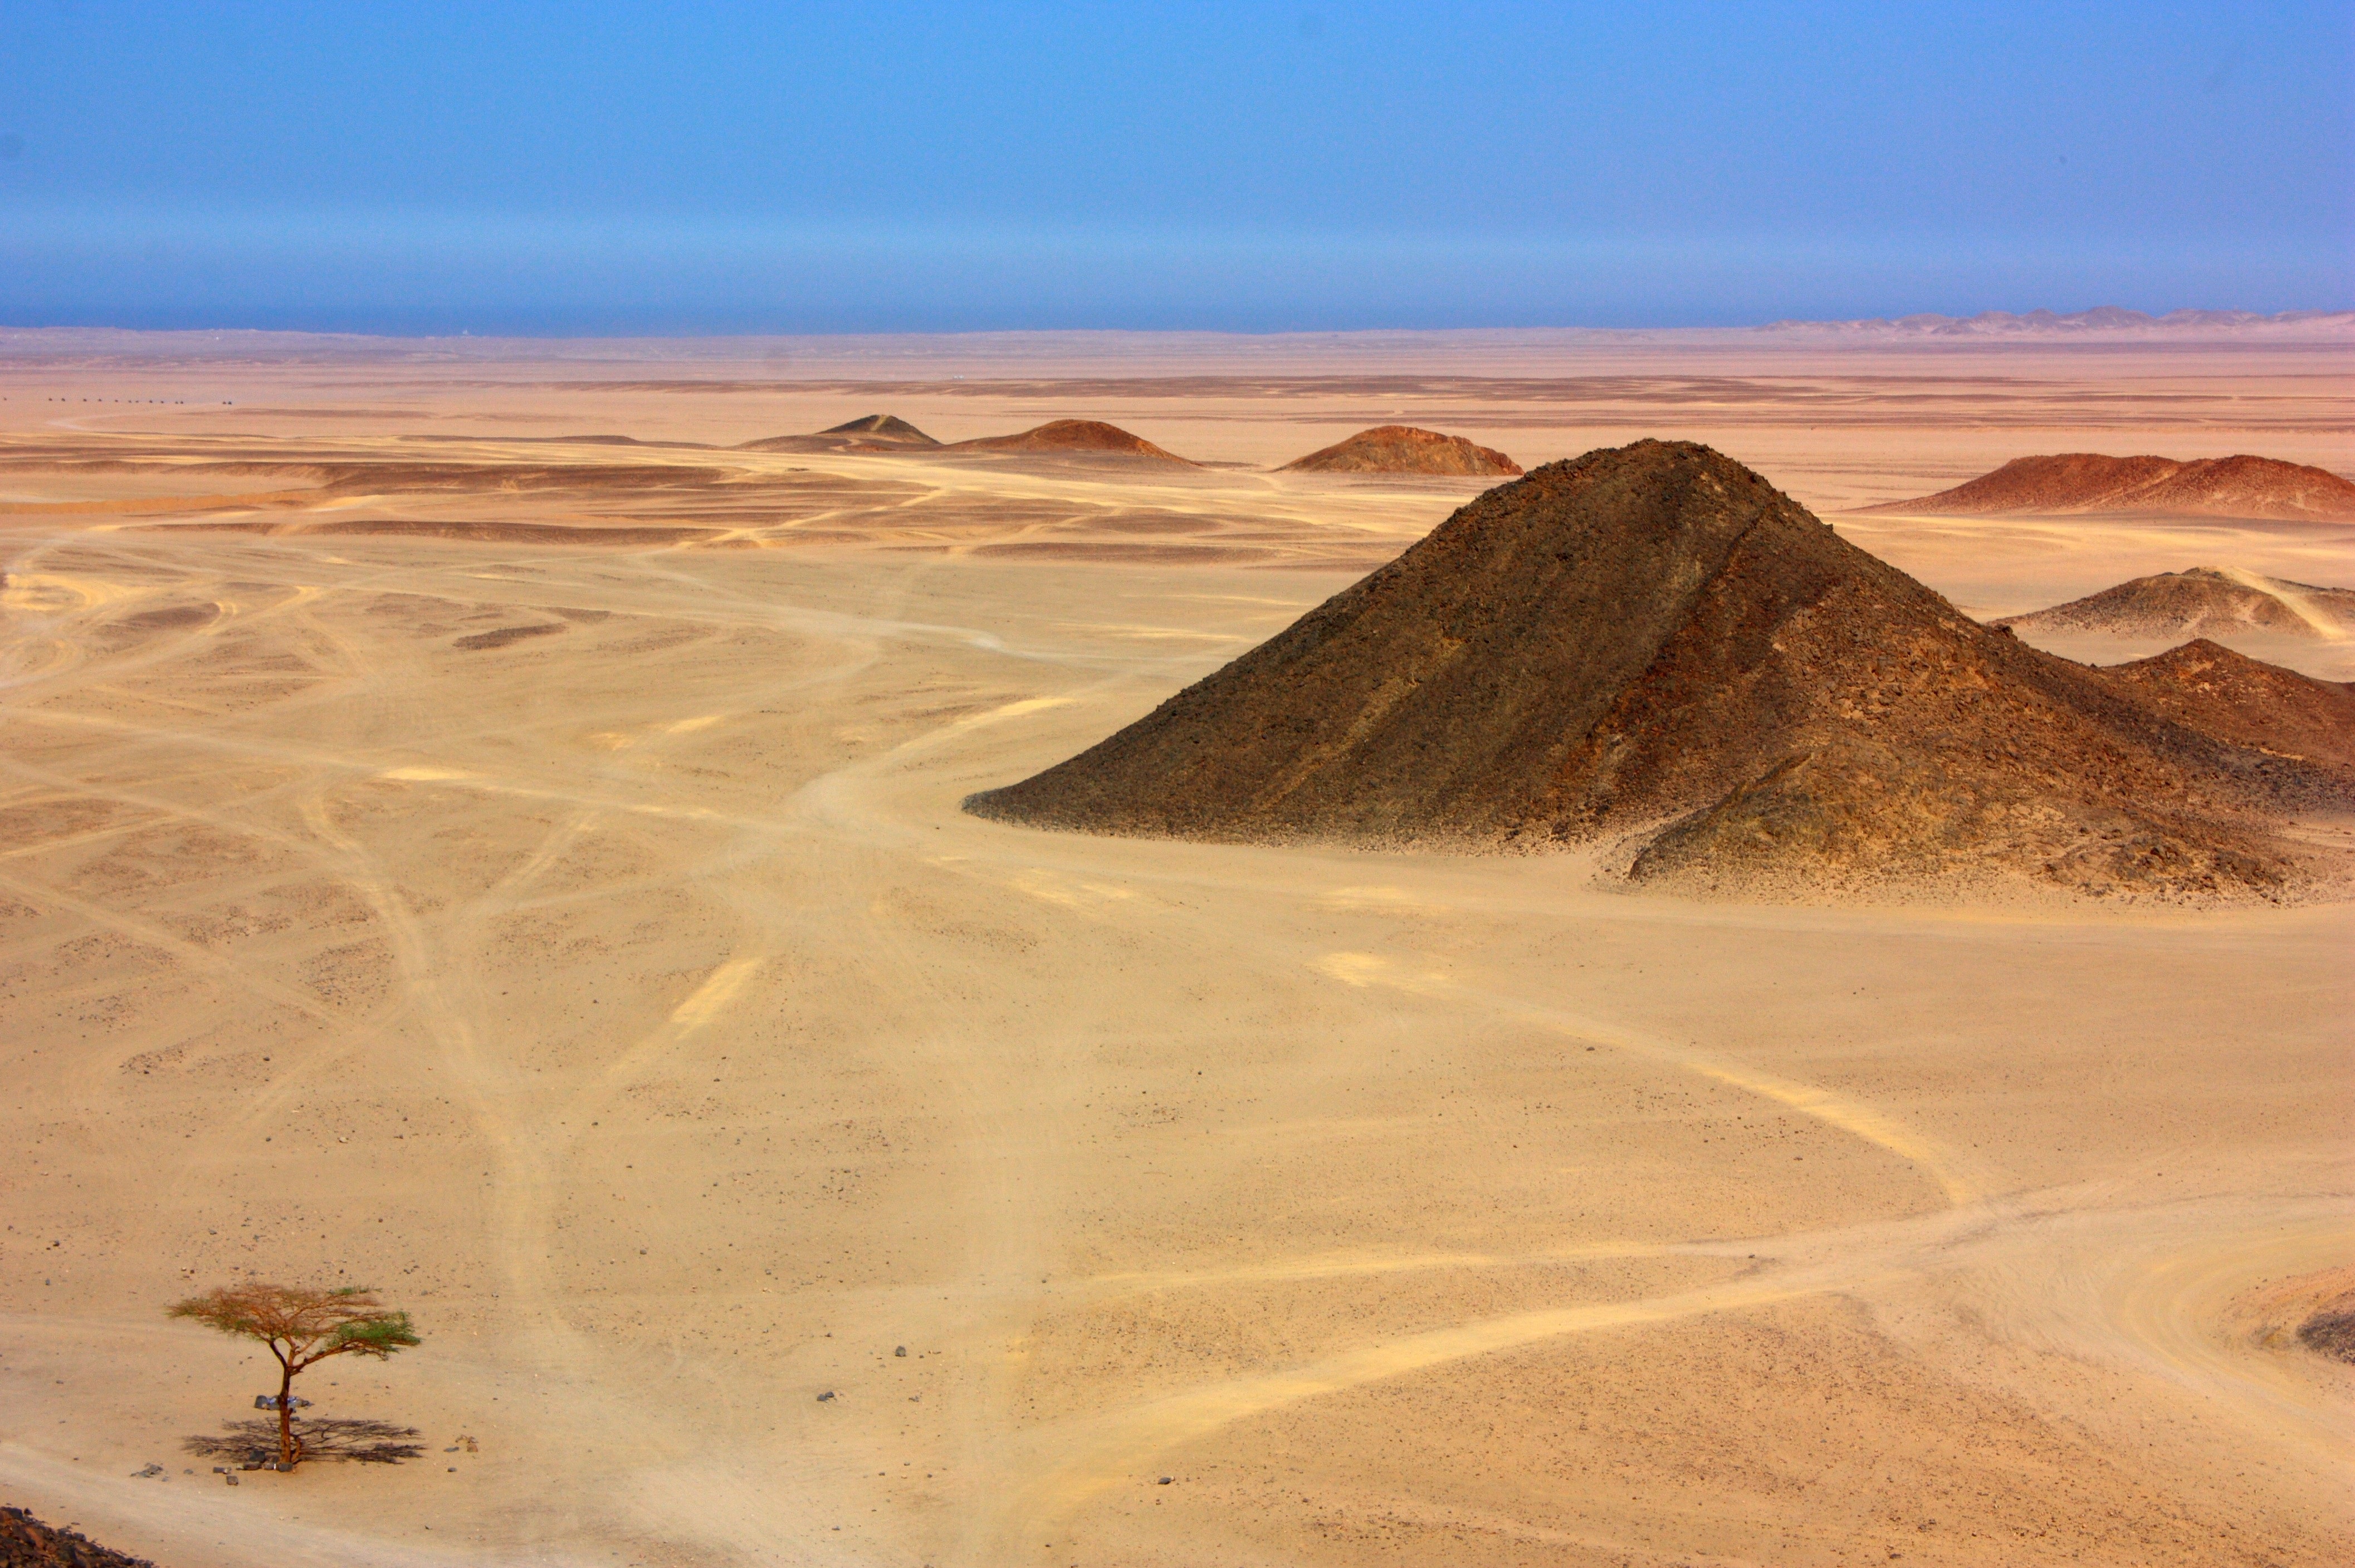
landscape, tree, sand, rock, mountain, prairie, hill, arid, desert, dry, africa, plain, egypt, grassland, badlands, plateau, sahara, wadi, drought, traces, steppe, landform, erg, sand dunes, karg, natural environment, geographical feature, aeolian landform, vehicle tracks